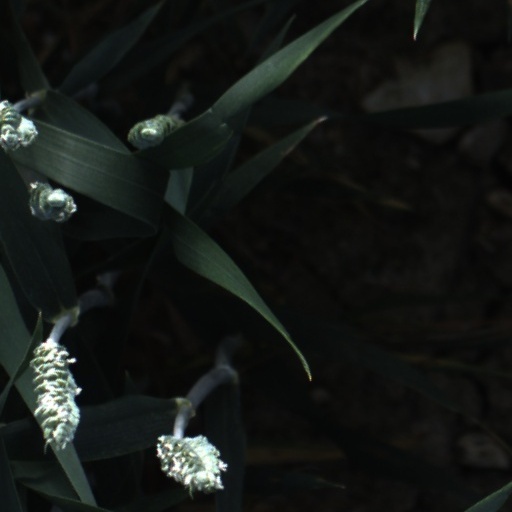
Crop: wheat